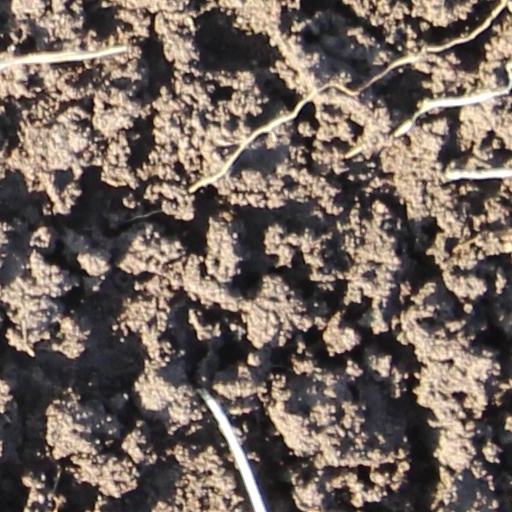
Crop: wheat